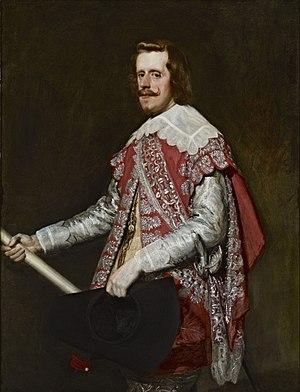
Louis de la Verne, chevalier puis comte, né en 1577 en Franche-Comté et mort à Limbourg en Belgique le 6 septembre 1654, est un militaire au service de la Couronne d'Espagne, dont le principal fait d'armes est d'avoir résisté victorieusement lors du siège de la ville de Dole en 1636 par les troupes françaises conduites par le prince de Condé. Il fait partie de ces capitaines comtois comme également Lacuzon ou D'Arnans, qui se sont brillamment illustrés pendant la guerre de dix ans.